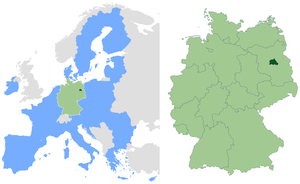
Ville-État Berlin en Allemagne et UE.
Berlin /bɛʁ.lɛ̃/ est la capitale et la plus grande ville d'Allemagne. Institutionnellement, c’est une ville-État nommée Land de Berlin.